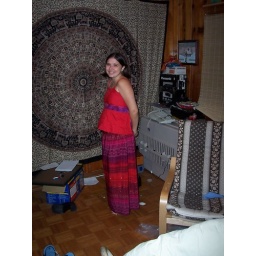
Jesse in the red dress